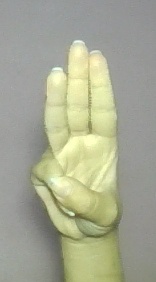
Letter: thaa